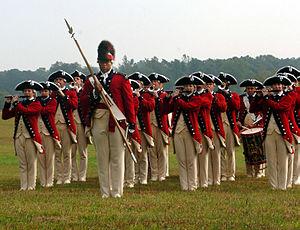
Le 3ᵉ régiment d'infanterie des États-Unis, aussi appelé The Old Guard ou Escort to the President est un régiment de l'US Army.